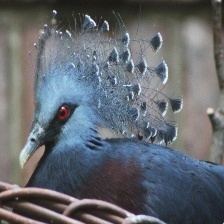
Species: VICTORIA CROWNED PIGEON
Scientific name: GOURA VICTORIA